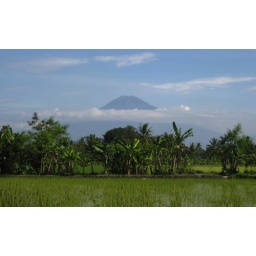
mountain in the clouds